Mesoangioblast

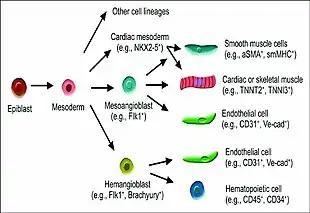
A schematic figure showing mesoangioblast and hemangioblast origin and fates.

A mesoangioblast is a type of progenitor cell that is associated with vasculature walls. Mesoangioblasts exhibit many similarities to pericytes, which are found in the small vessels. Mesoangioblasts are multipotent stem cells with the potential to progress down the endothelial or mesodermal lineages. Mesoangioblasts express the critical marker of angiopoietic progenitors, KDR (FLK1). Because of these properties, mesoangioblasts are a precursor of skeletal, smooth, and cardiac muscle cells along with endothelial cells. Research has suggested their application for stem cell therapies for muscular dystrophy and cardiovascular disease.